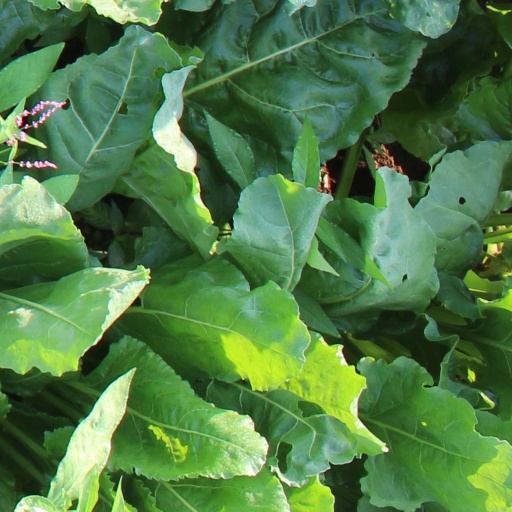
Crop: sugar beet